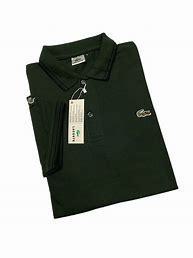
Brand: Lacoste
Model: 100